Dreamland (2016 film)

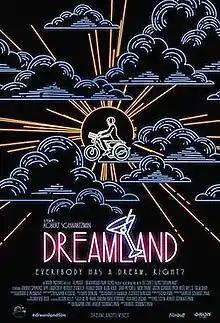
Theatrical release poster

Dreamland is a 2016 American musical comedy-drama film directed by Robert Schwartzman in his directorial debut, from a screenplay by Benjamin Font and Schwartzman. It stars Johnny Simmons, Amy Landecker, Jason Schwartzman, Noël Wells, Alan Ruck, Beverly D'Angelo, Talia Shire, Shay Mitchell, Frankie Shaw and Nick Thune.